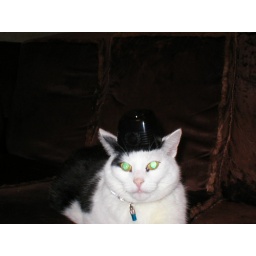
The cat in the hat